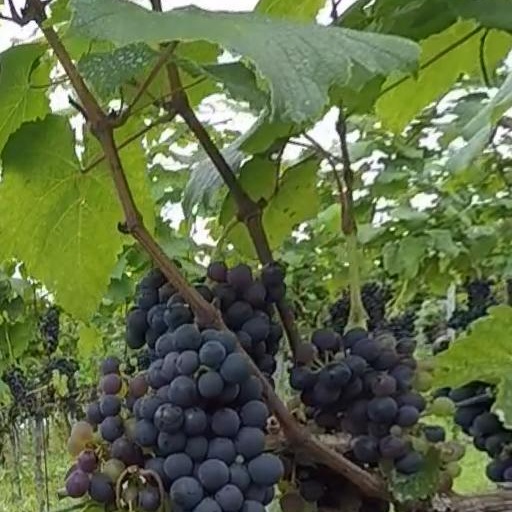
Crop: grape